University of Rochester YellowJackets

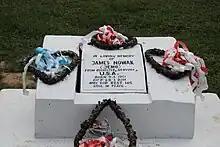
Memorial to Mr. James Nowak on the grounds of Mbaka Oromo Primary School, Nyanza Province, Western Kenya

While on Season 3 of "The Sing-Off", The YellowJackets performed 8 individual numbers and 5 all-group "opening" numbers.